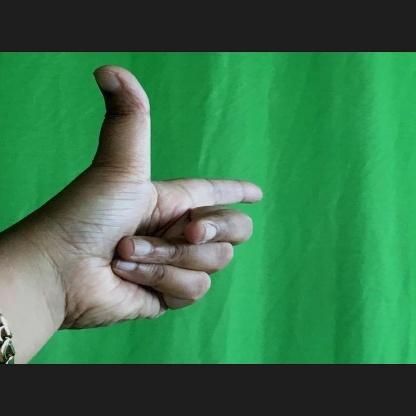
Mudra: Chandrakala